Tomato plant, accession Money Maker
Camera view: vertical (180 deg); turntable rotation: 240 degrees
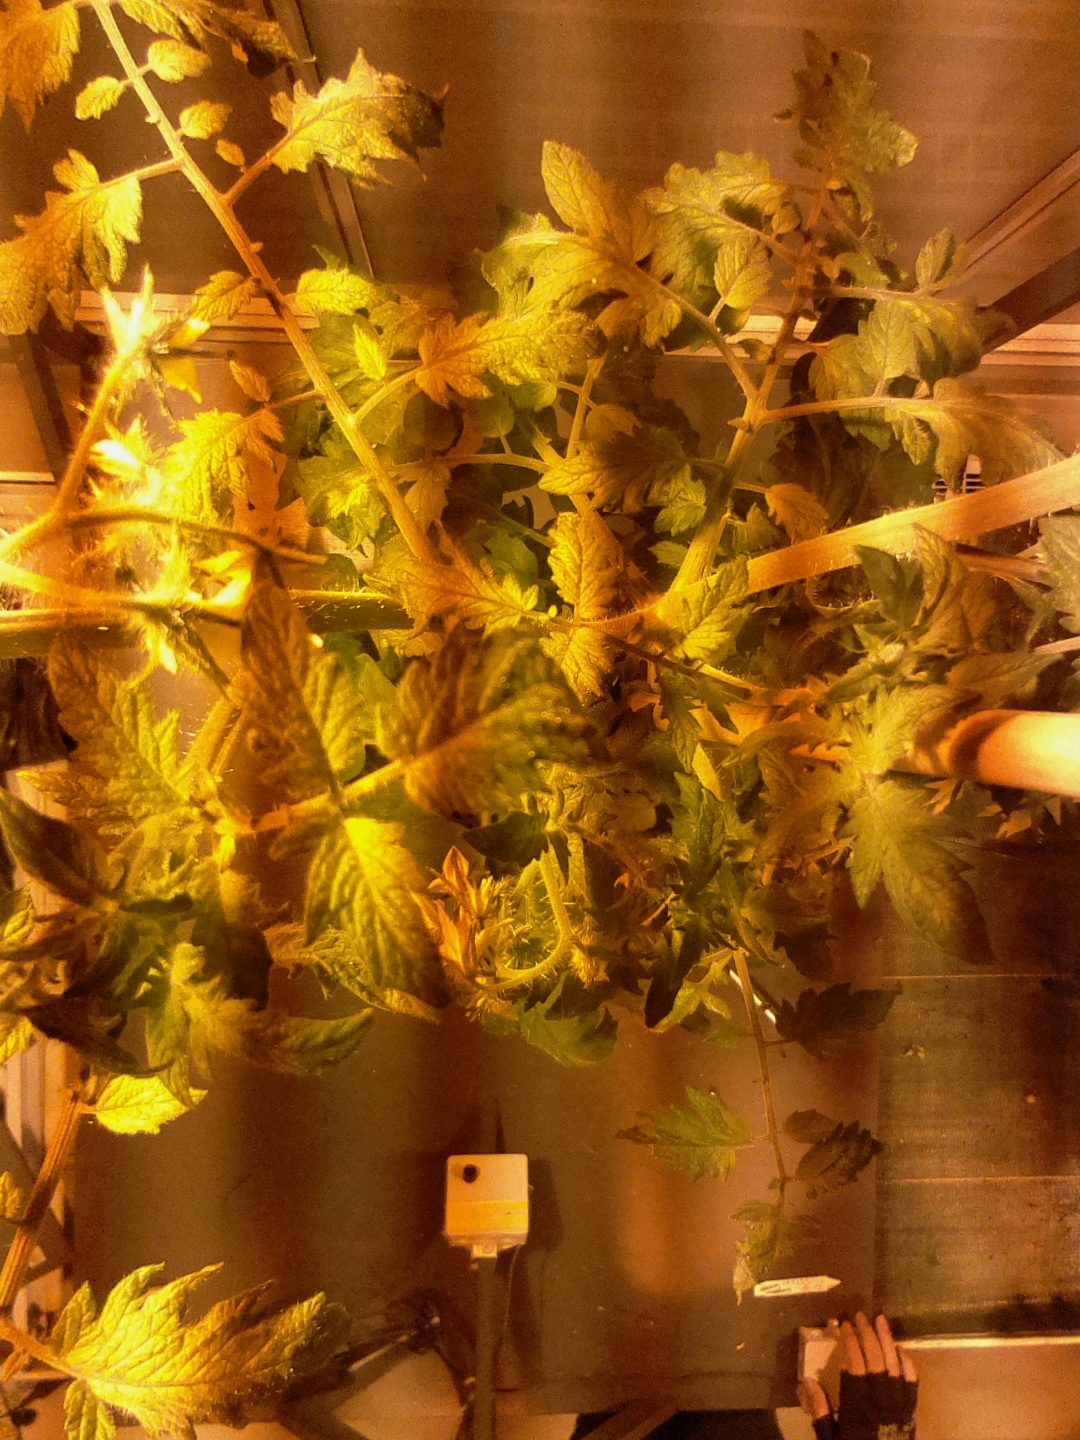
BBCH growth stage 68: Full flowering, 80%-90% of flowers open, more petals falling